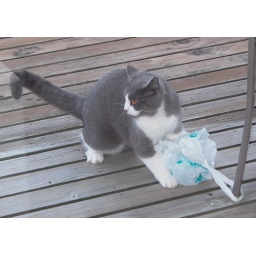
Clive trying to get at a dead bird in a plastic bag waiting to be put in the rubbish bin